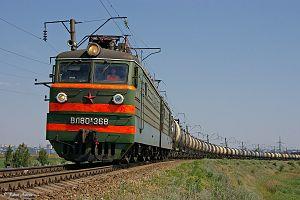
Les Chemins de fer russes constituent une société à actionnariat étatique gérant les chemins de fer de Russie. Divisés en réseaux régionaux, les RJD exploitent le deuxième plus grand réseau mondial avec près de 85 200 km de voies. Cette compagnie est l'une des plus grosses au monde et compte près d'un million d'employés. Elle assure 32,7 % du transport de passagers en Russie et 42,3 % du transport du fret.